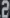
Number: 2